Anglo-Bavarian Brewery

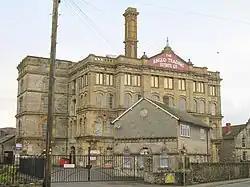
The Anglo Trading Estate, Shepton Mallet

The Anglo-Bavarian Brewery was originally established in Shepton Mallet in Somerset, England in 1864. It has been claimed as the first lager brewery in the United Kingdom, although the claim is disputed. It closed in 1920. The building, now the Anglo Trading Estate, is a grade II* listed building and is on English Heritage's Heritage at Risk Register, and Mendip District Council's Historic Buildings at Risk Register.